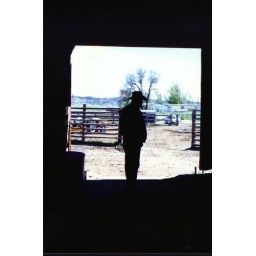
Granddad's unmistakeable silhouette, standing in a barn at a friend's ranch outside Hardin, Montana, May 1989.